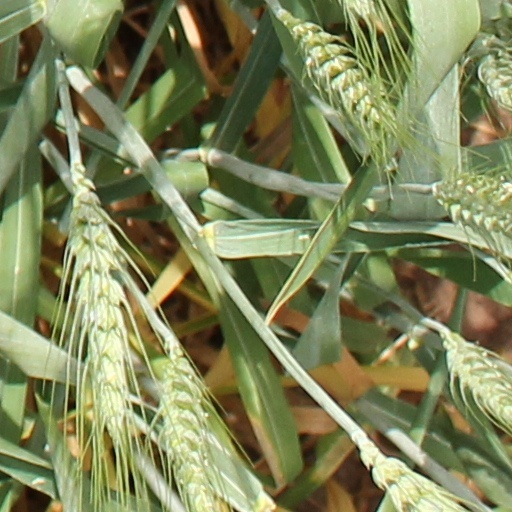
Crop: wheat